Answer in natural language. How many Televisions are visible in the scene? Choose between the following options: 3, 2, 4, 1 or 0
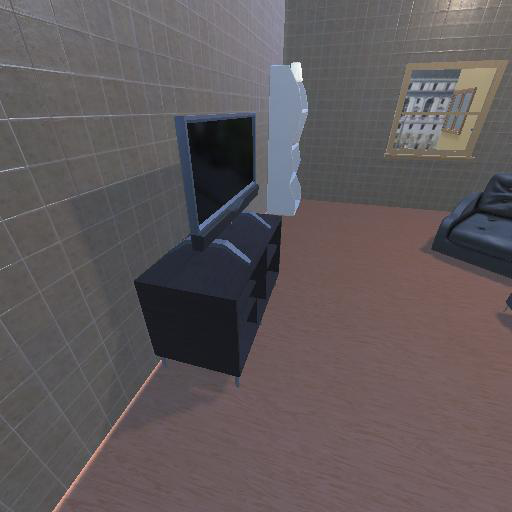
<answer>1</answer>